Question: Please indicate a possible affordance area of the boxing_punching_bag that can be used for striking
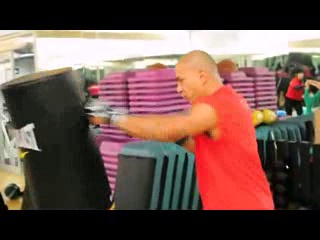
Answer: [1.5, 70, 114.5, 209]